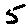
Label: 5